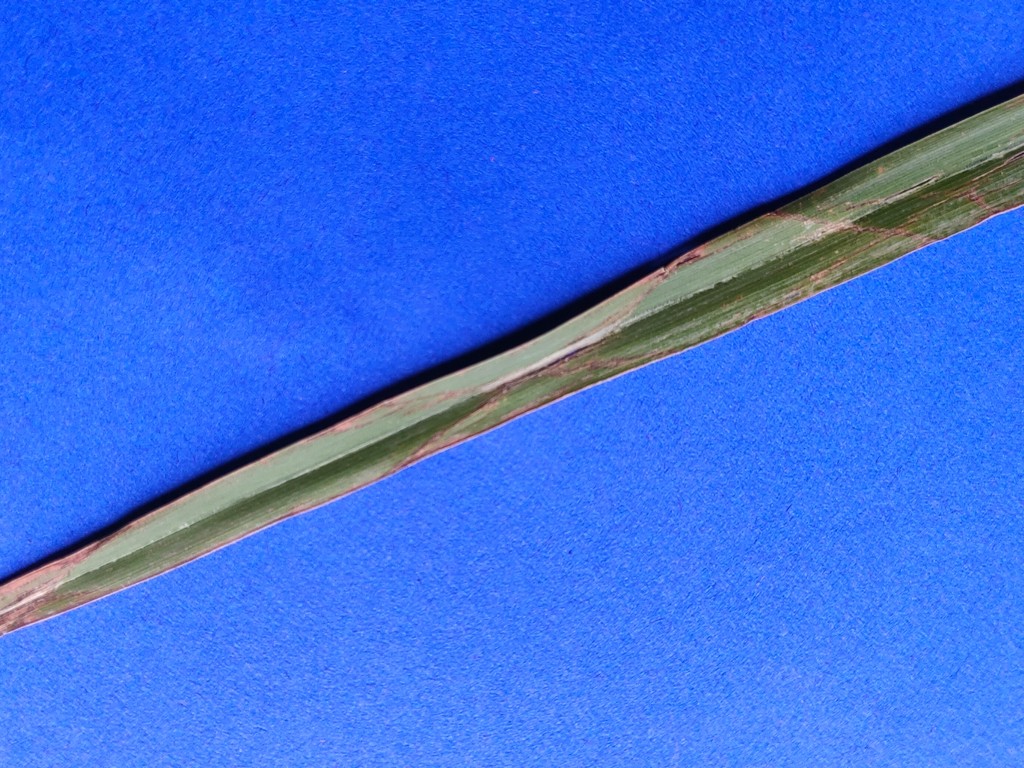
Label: Unhealthy